Sky position (RA, Dec in degrees): 237.867, 10.502
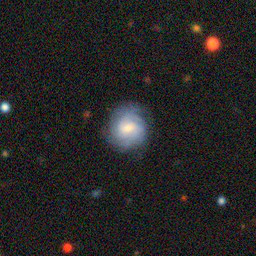
Galaxy morphology: Round Smooth Galaxies